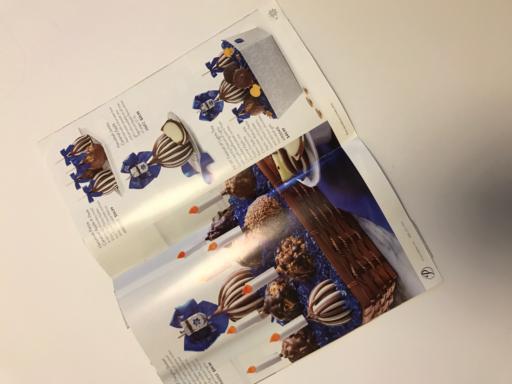
Waste category: paper